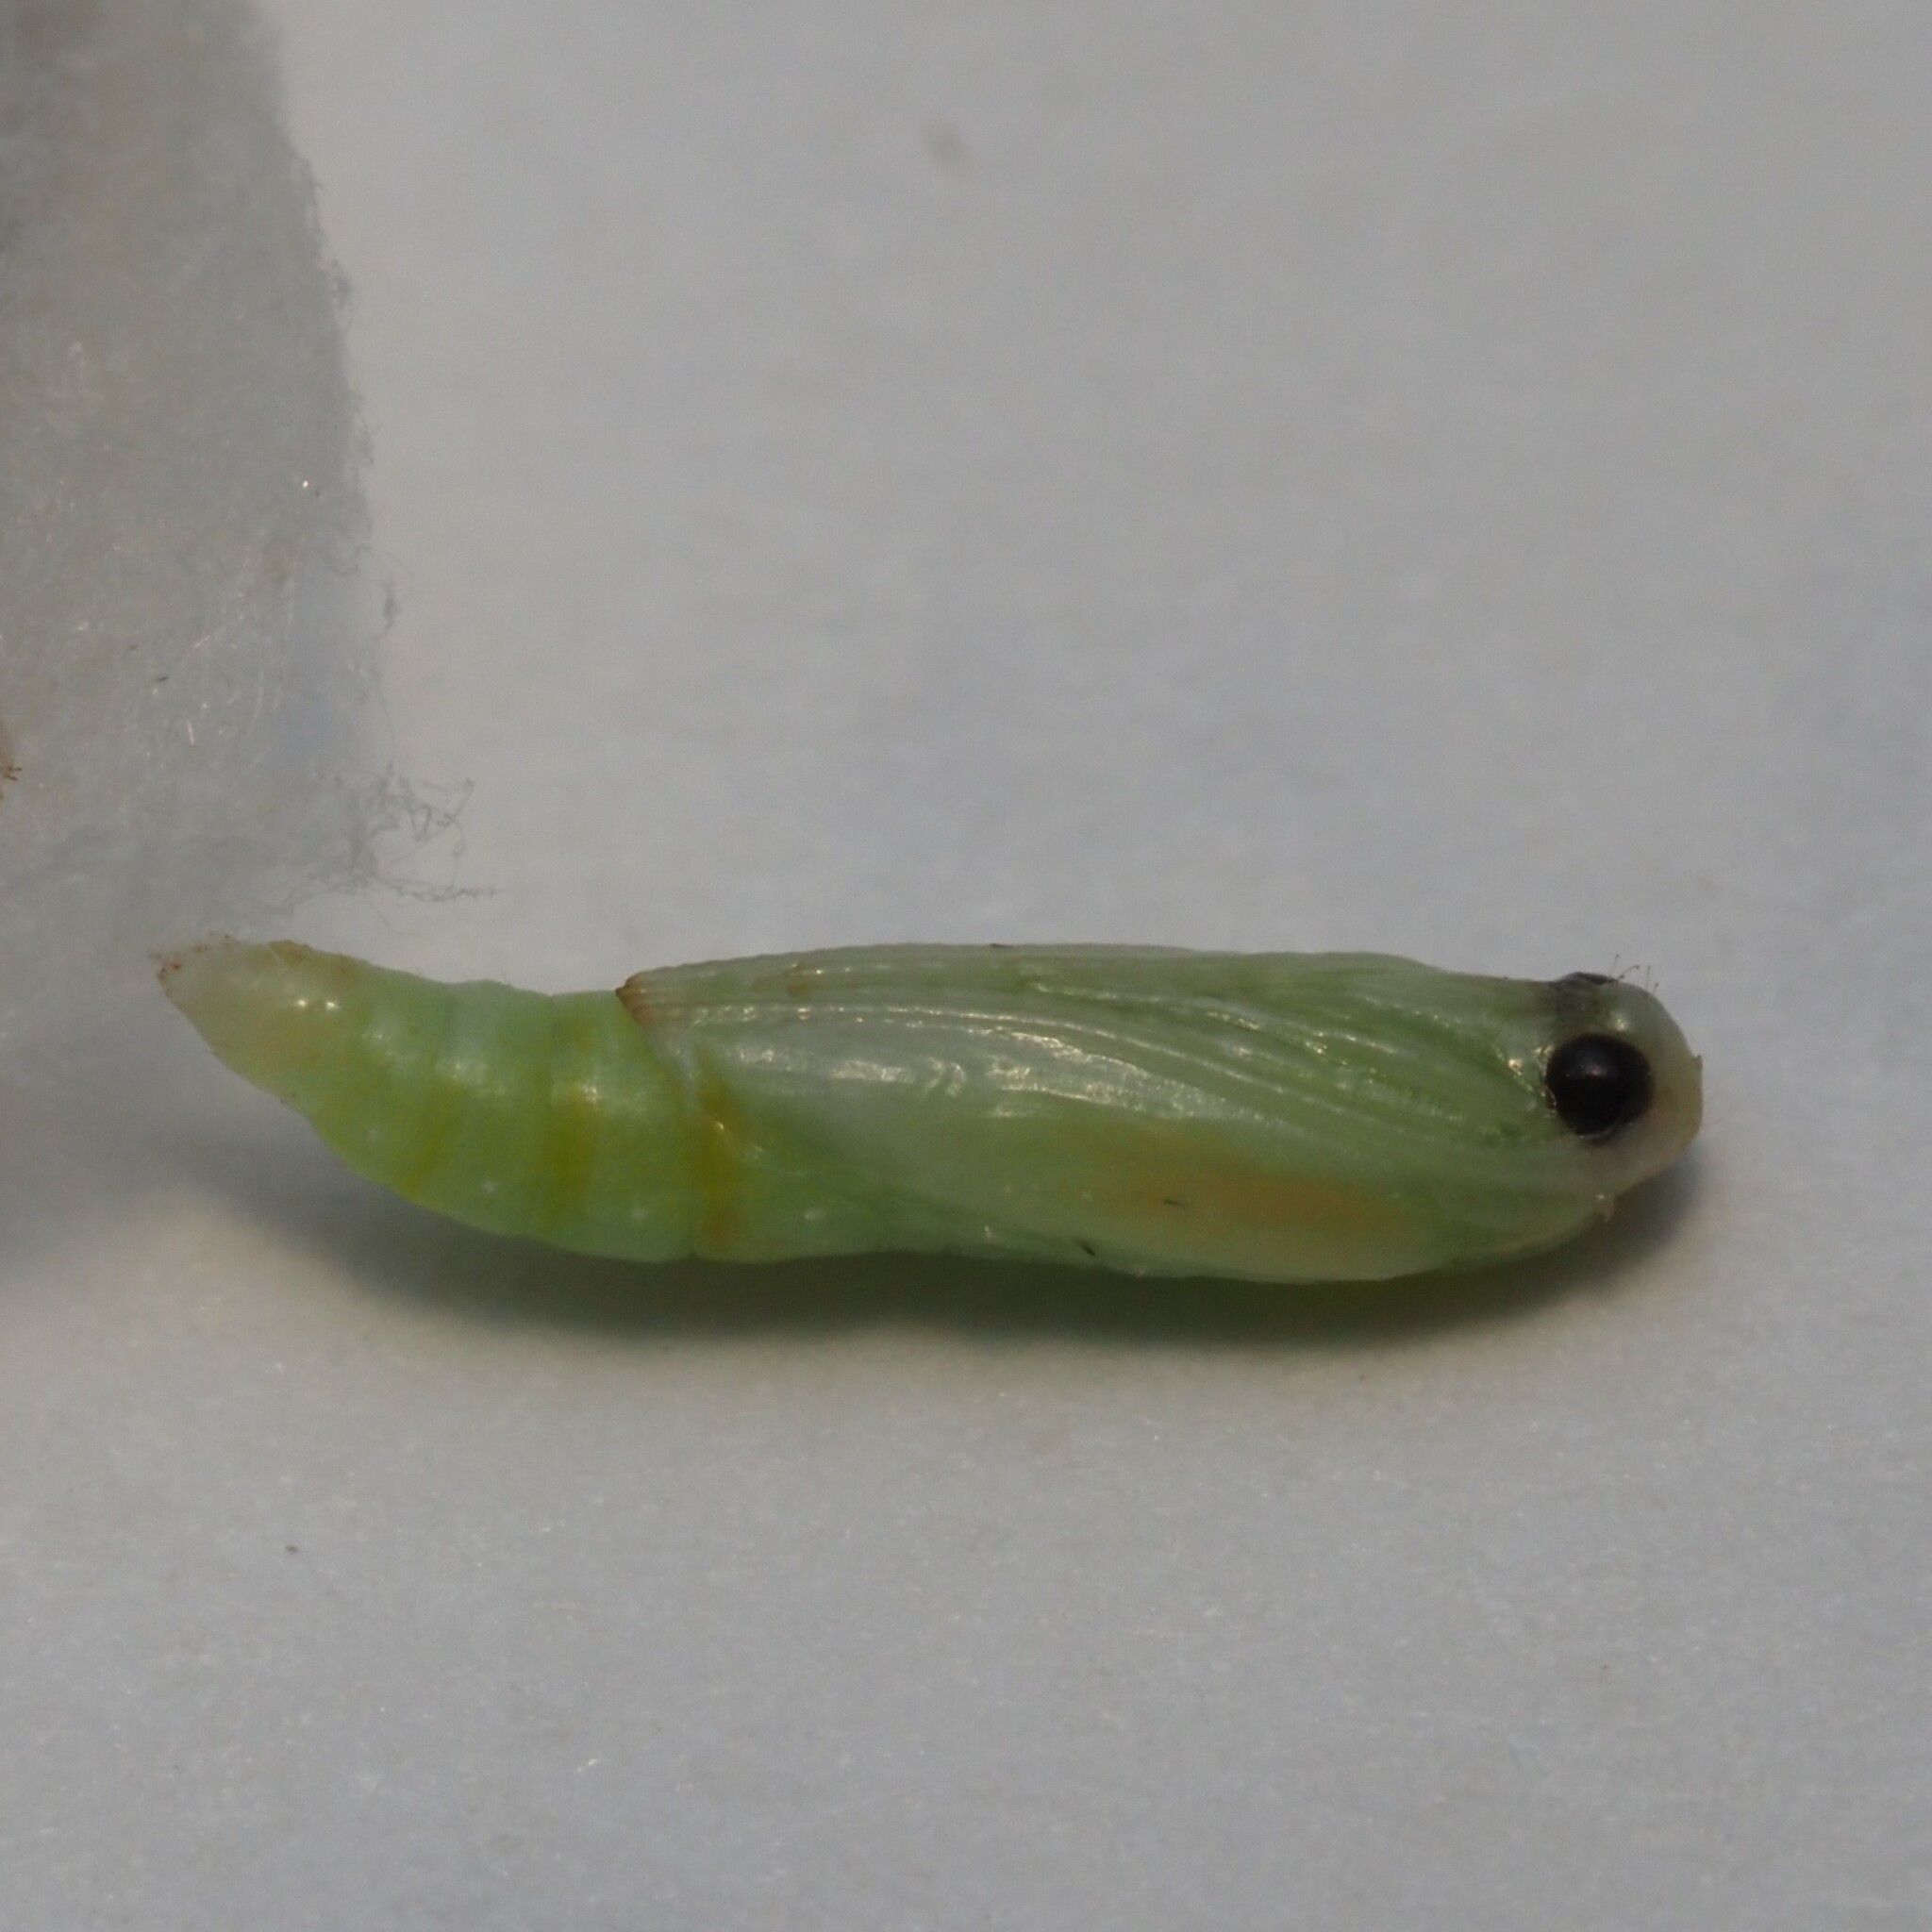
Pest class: diamondback_moth